Kidnapping of children by Nazi Germany

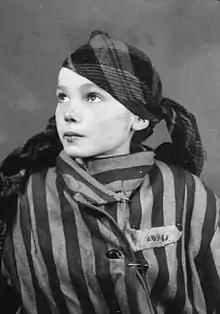
Czesława Kwoka, one of many Polish children murdered at Auschwitz by the Nazis

At Auschwitz concentration camp 200 to 300 Polish children from the Zamość area were murdered by the Nazis by phenol injections. The child was placed on a stool, occasionally blindfolded with a piece of a towel. The person performing the execution then placed one of his hands on the back of the child's neck and another behind the shoulder blade. As the child's chest was thrust out a long needle was used to inject a toxic dose of phenol into the chest. The children usually died in minutes. A witness described the process as deadly efficient: "As a rule not even a moan would be heard. And they did not wait until the doomed person really died. During his agony, he was taken from both sides under the armpits and thrown into a pile of corpses in another room… And the next victim took his place on the stool."